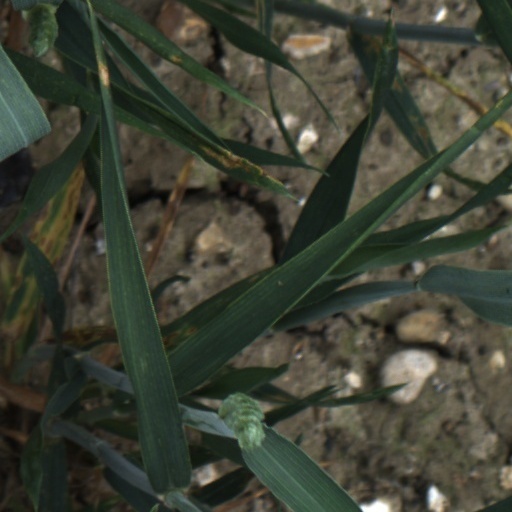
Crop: wheat